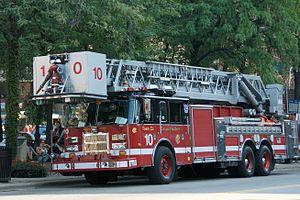
Le Chicago Fire Department, connu sous l'acronyme CFD est le corps de sapeurs-pompiers professionnels de la ville de Chicago, aux États-Unis. Ses missions sont la lutte contre l'incendie, la prévention, le sauvetage, ainsi que les services d'urgences et les secours paramédicaux.